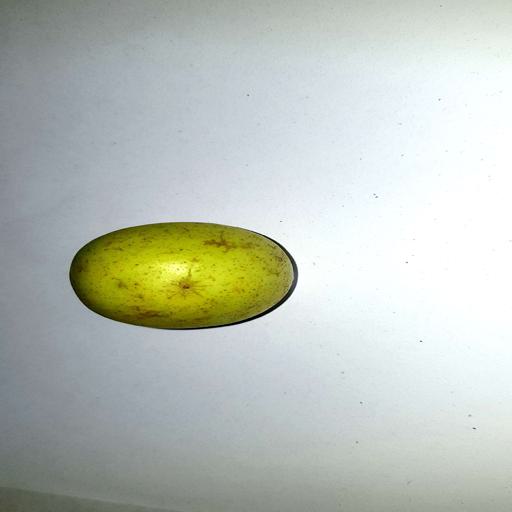
Label: healthy